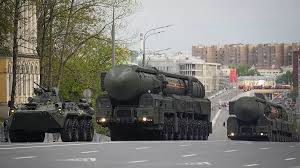
Label: Rs-24